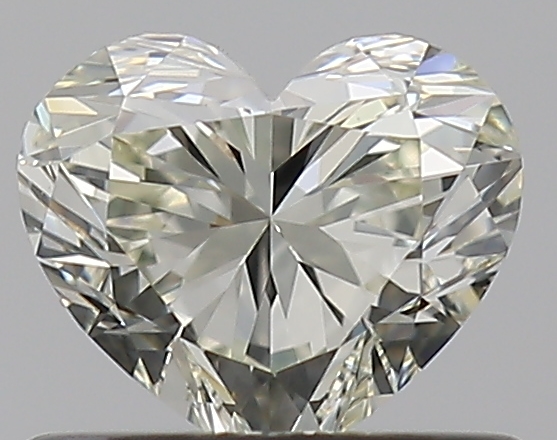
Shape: heart
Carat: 0.53
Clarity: VVS2
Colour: K
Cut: EX
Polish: EX
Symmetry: VG
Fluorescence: ST
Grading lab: GIA
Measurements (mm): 4.79 x 5.58 x 3.35